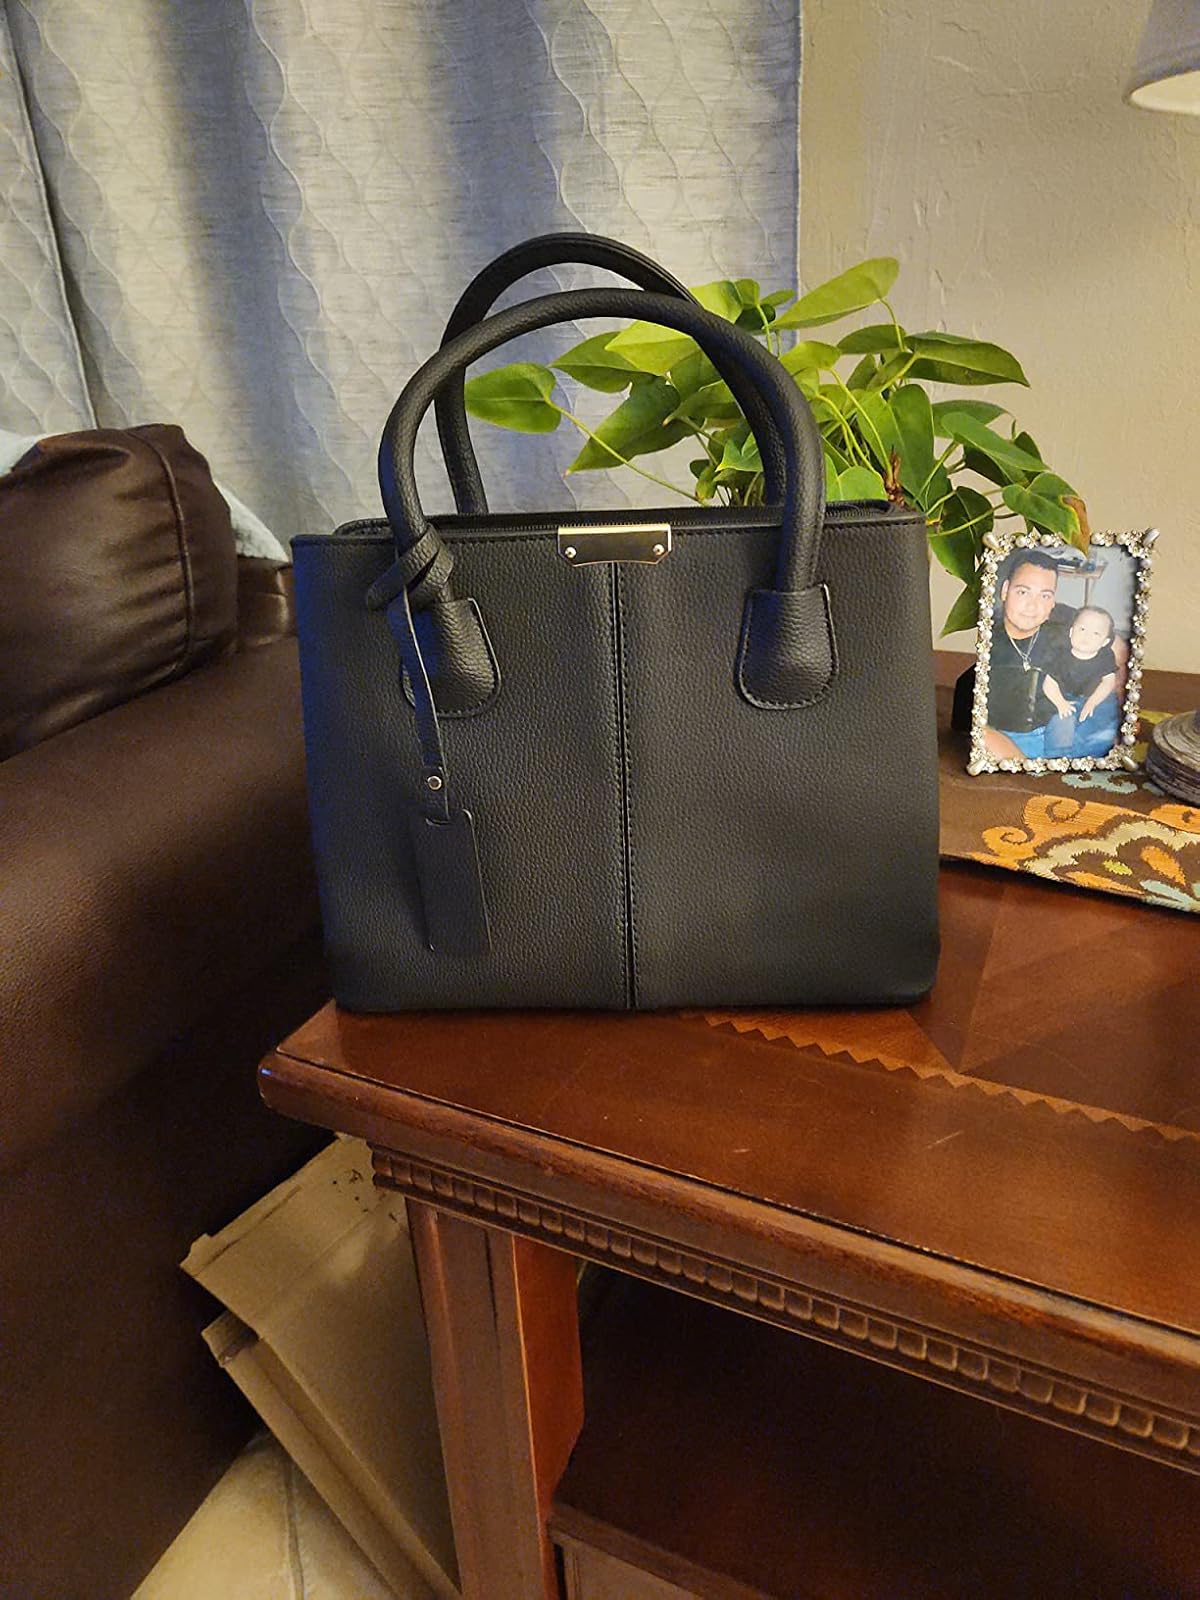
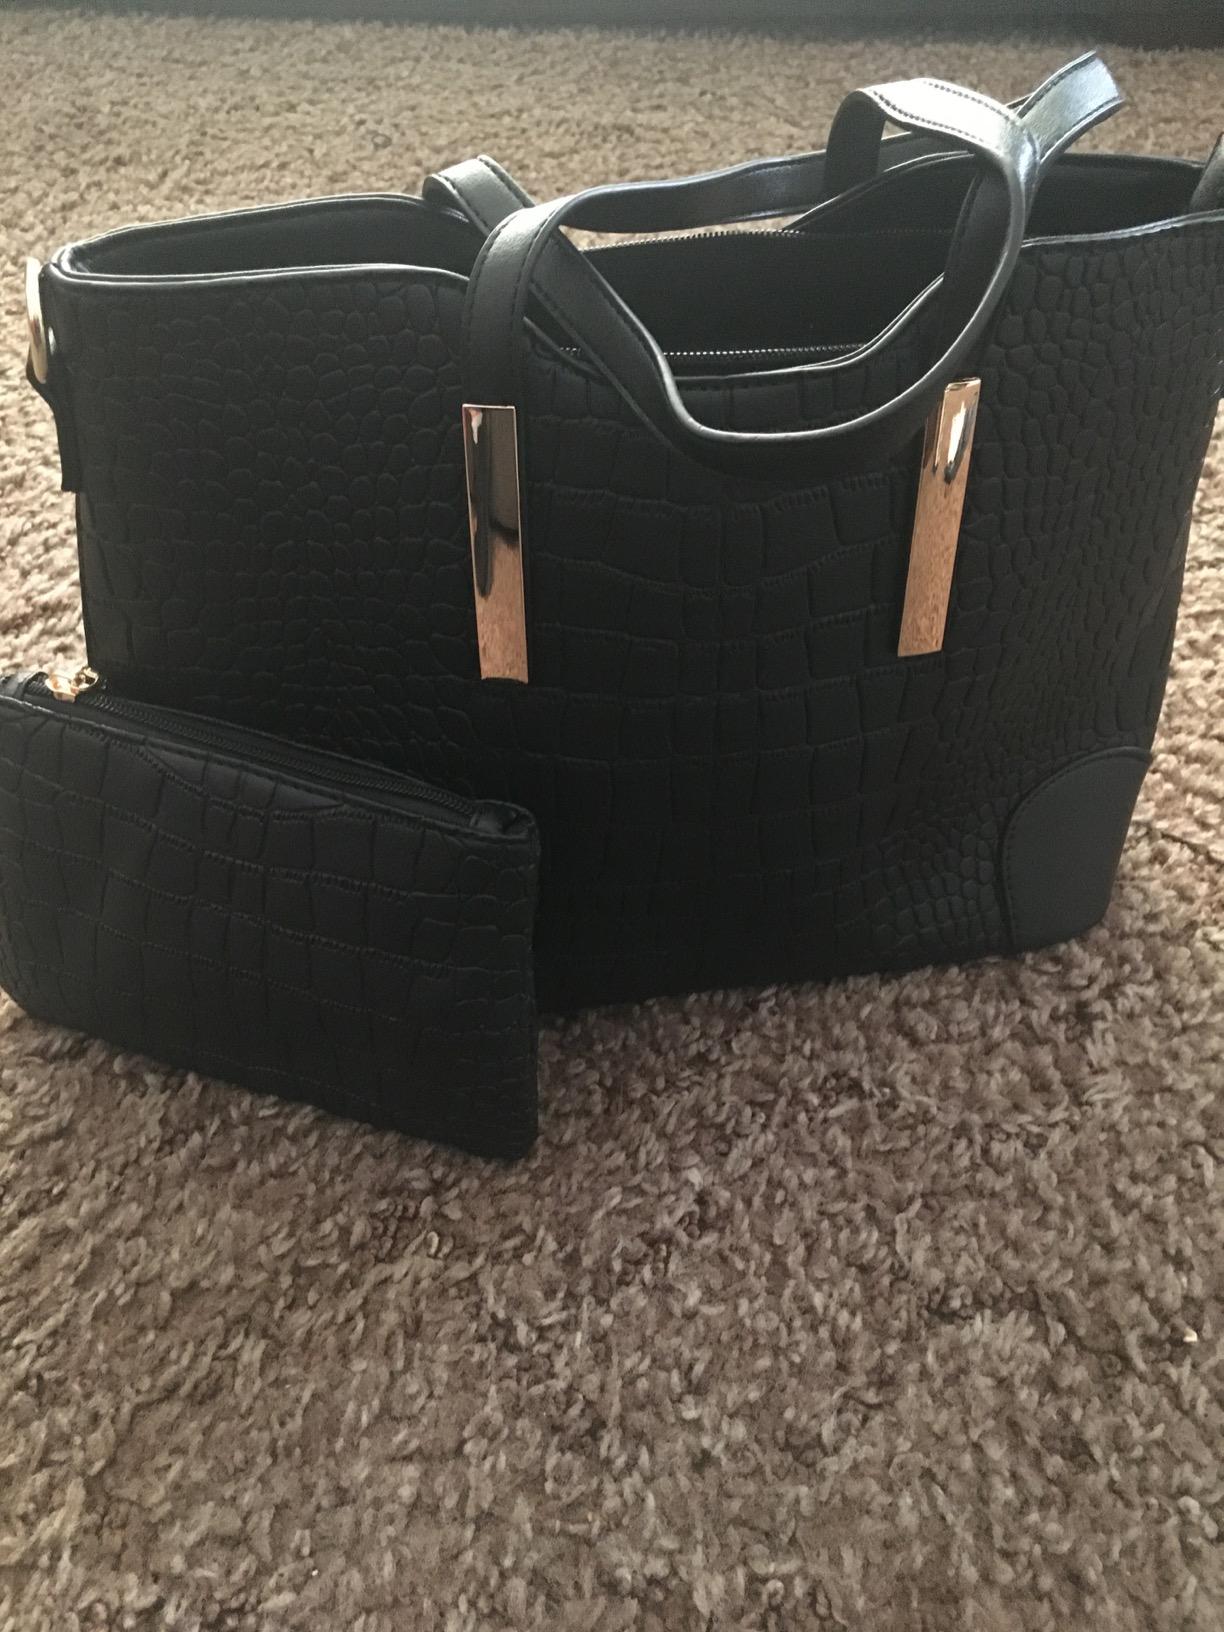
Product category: accessories_handbag
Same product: no